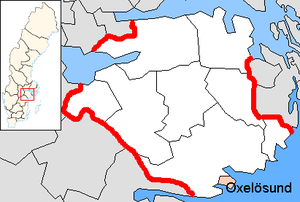
Oxelösunds kommun
Oxelösunds kommun er én af Sveriges mindste kommuner, målt i areal. Kommunen blev oprettet i 1950, og den ligger i i den sydlige del af Södermanlands län i landskabet Södermanland. Kommunen ligger mellem Østersøen og Nyköpings kommun.